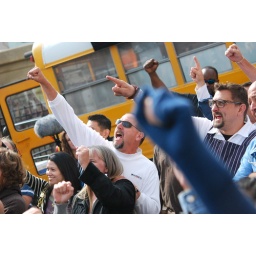
AZ and CC led the whole crowd to turn around and face the cameraman across the street for the episode